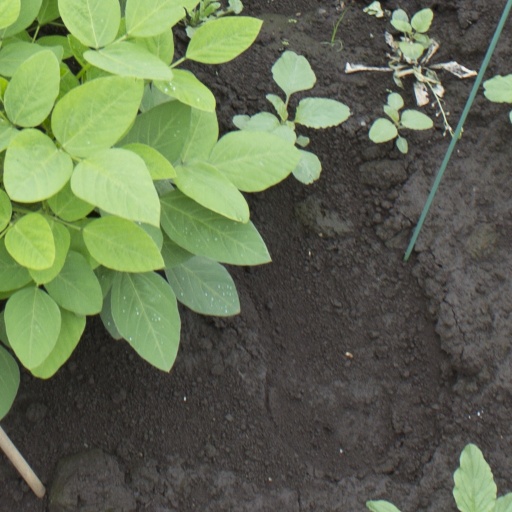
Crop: soybean